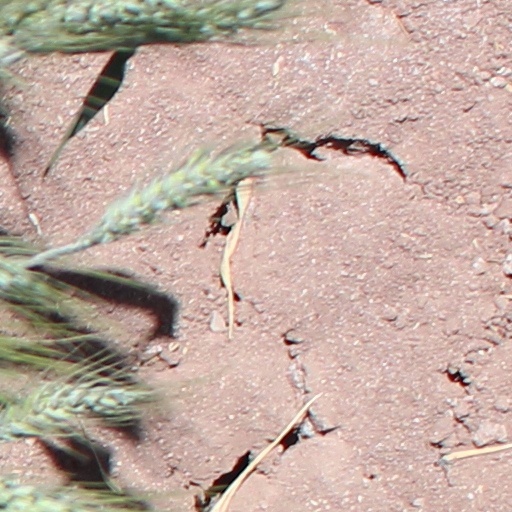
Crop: wheat